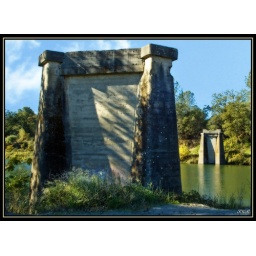
Another shot of the remains of the old train bridge that crossed the Feather River in Oroville, CA